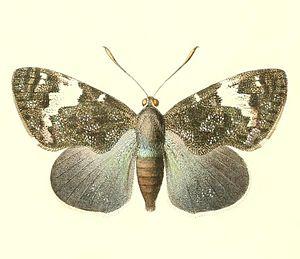
Castnia meditrina = Feschaeria meditrina
Feschaeria meditrina est une espèce de lépidoptères de la famille des Castniidae.